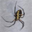
Label: spider